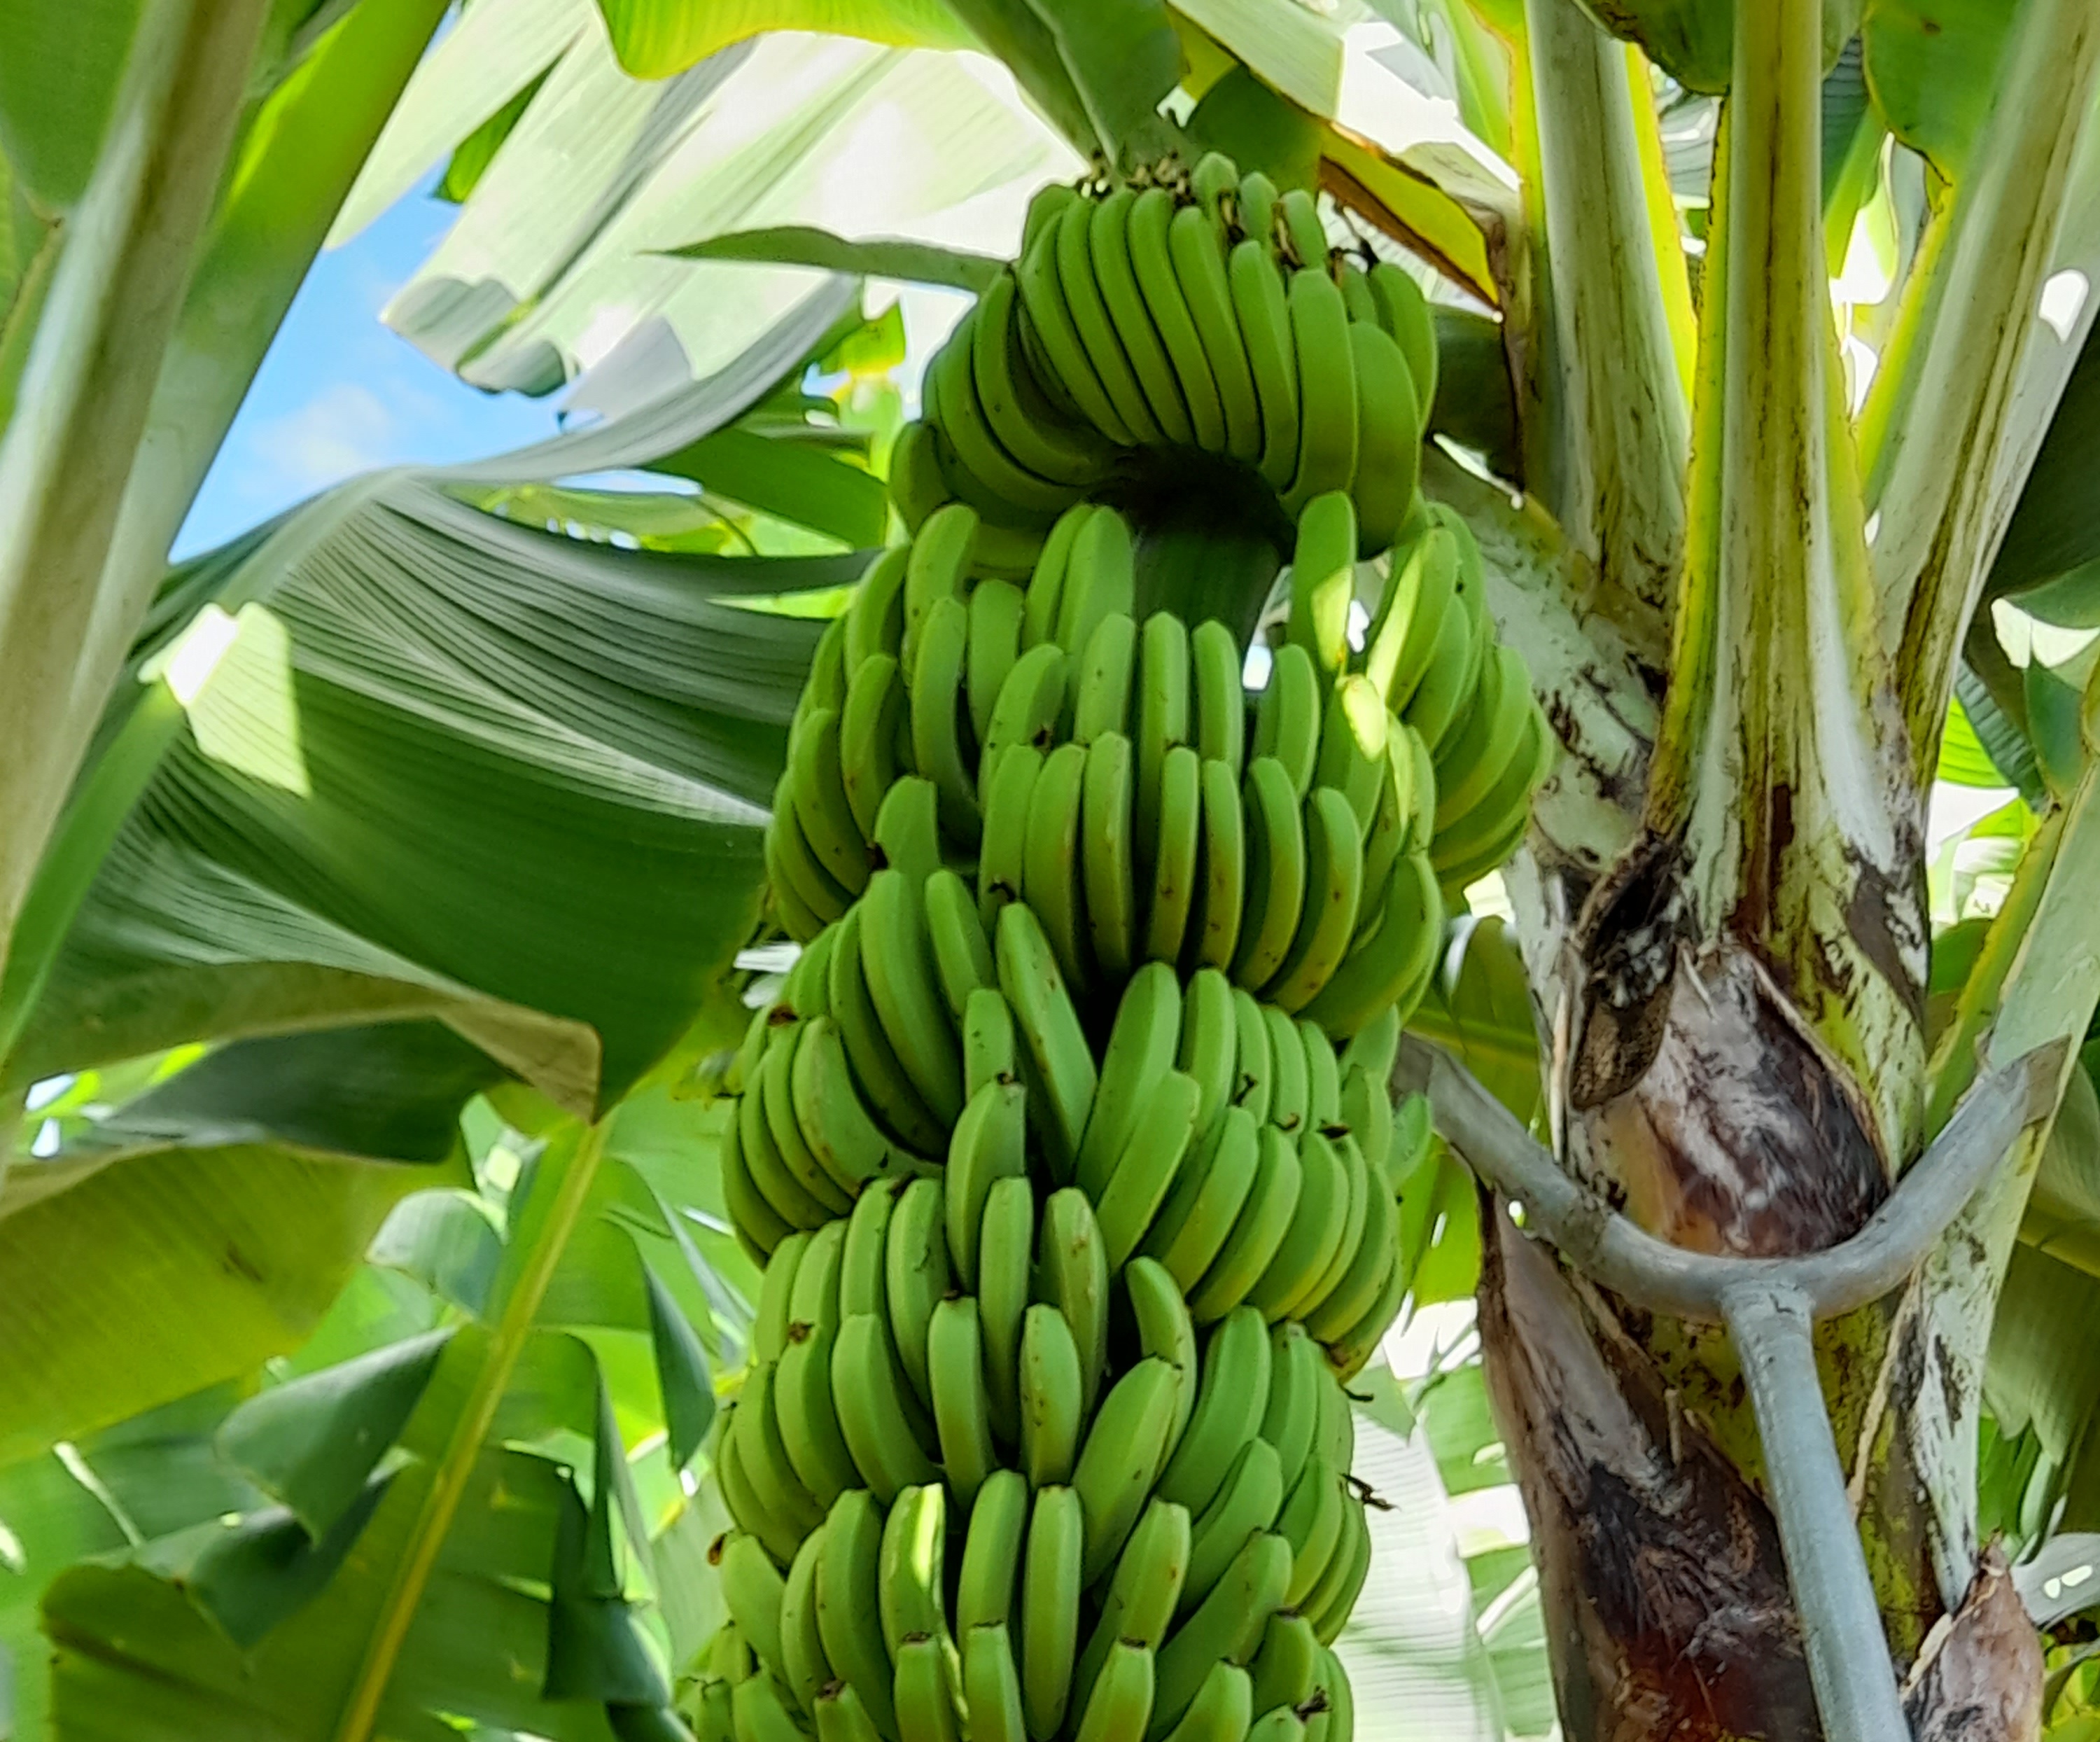
Label: Keep